Ruth Etting

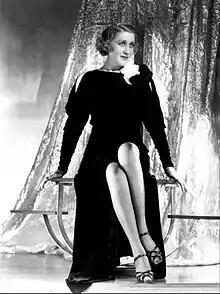
Etting in a photo for her CBS radio program sponsored by Oldsmobile.

Ruth Etting was born on November 23, 1896, in David City, Nebraska, to Alfred Etting, a banker, and Winifred Etting (née Kleinhan). Her mother died when she was five years old, while she and Ruth were travelling west. She then lived with her paternal grandparents, George and Hannah Etting. Her father remarried and moved away from David City and was no longer a part of his daughter's life. Etting's grandfather, George, owned the Etting Roller Mills. To the delight of his granddaughter, George Etting allowed traveling circuses and shows to use the lot behind the mills for performances.